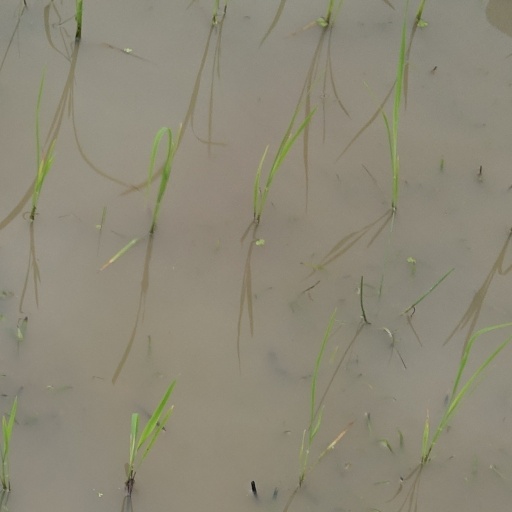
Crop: rice